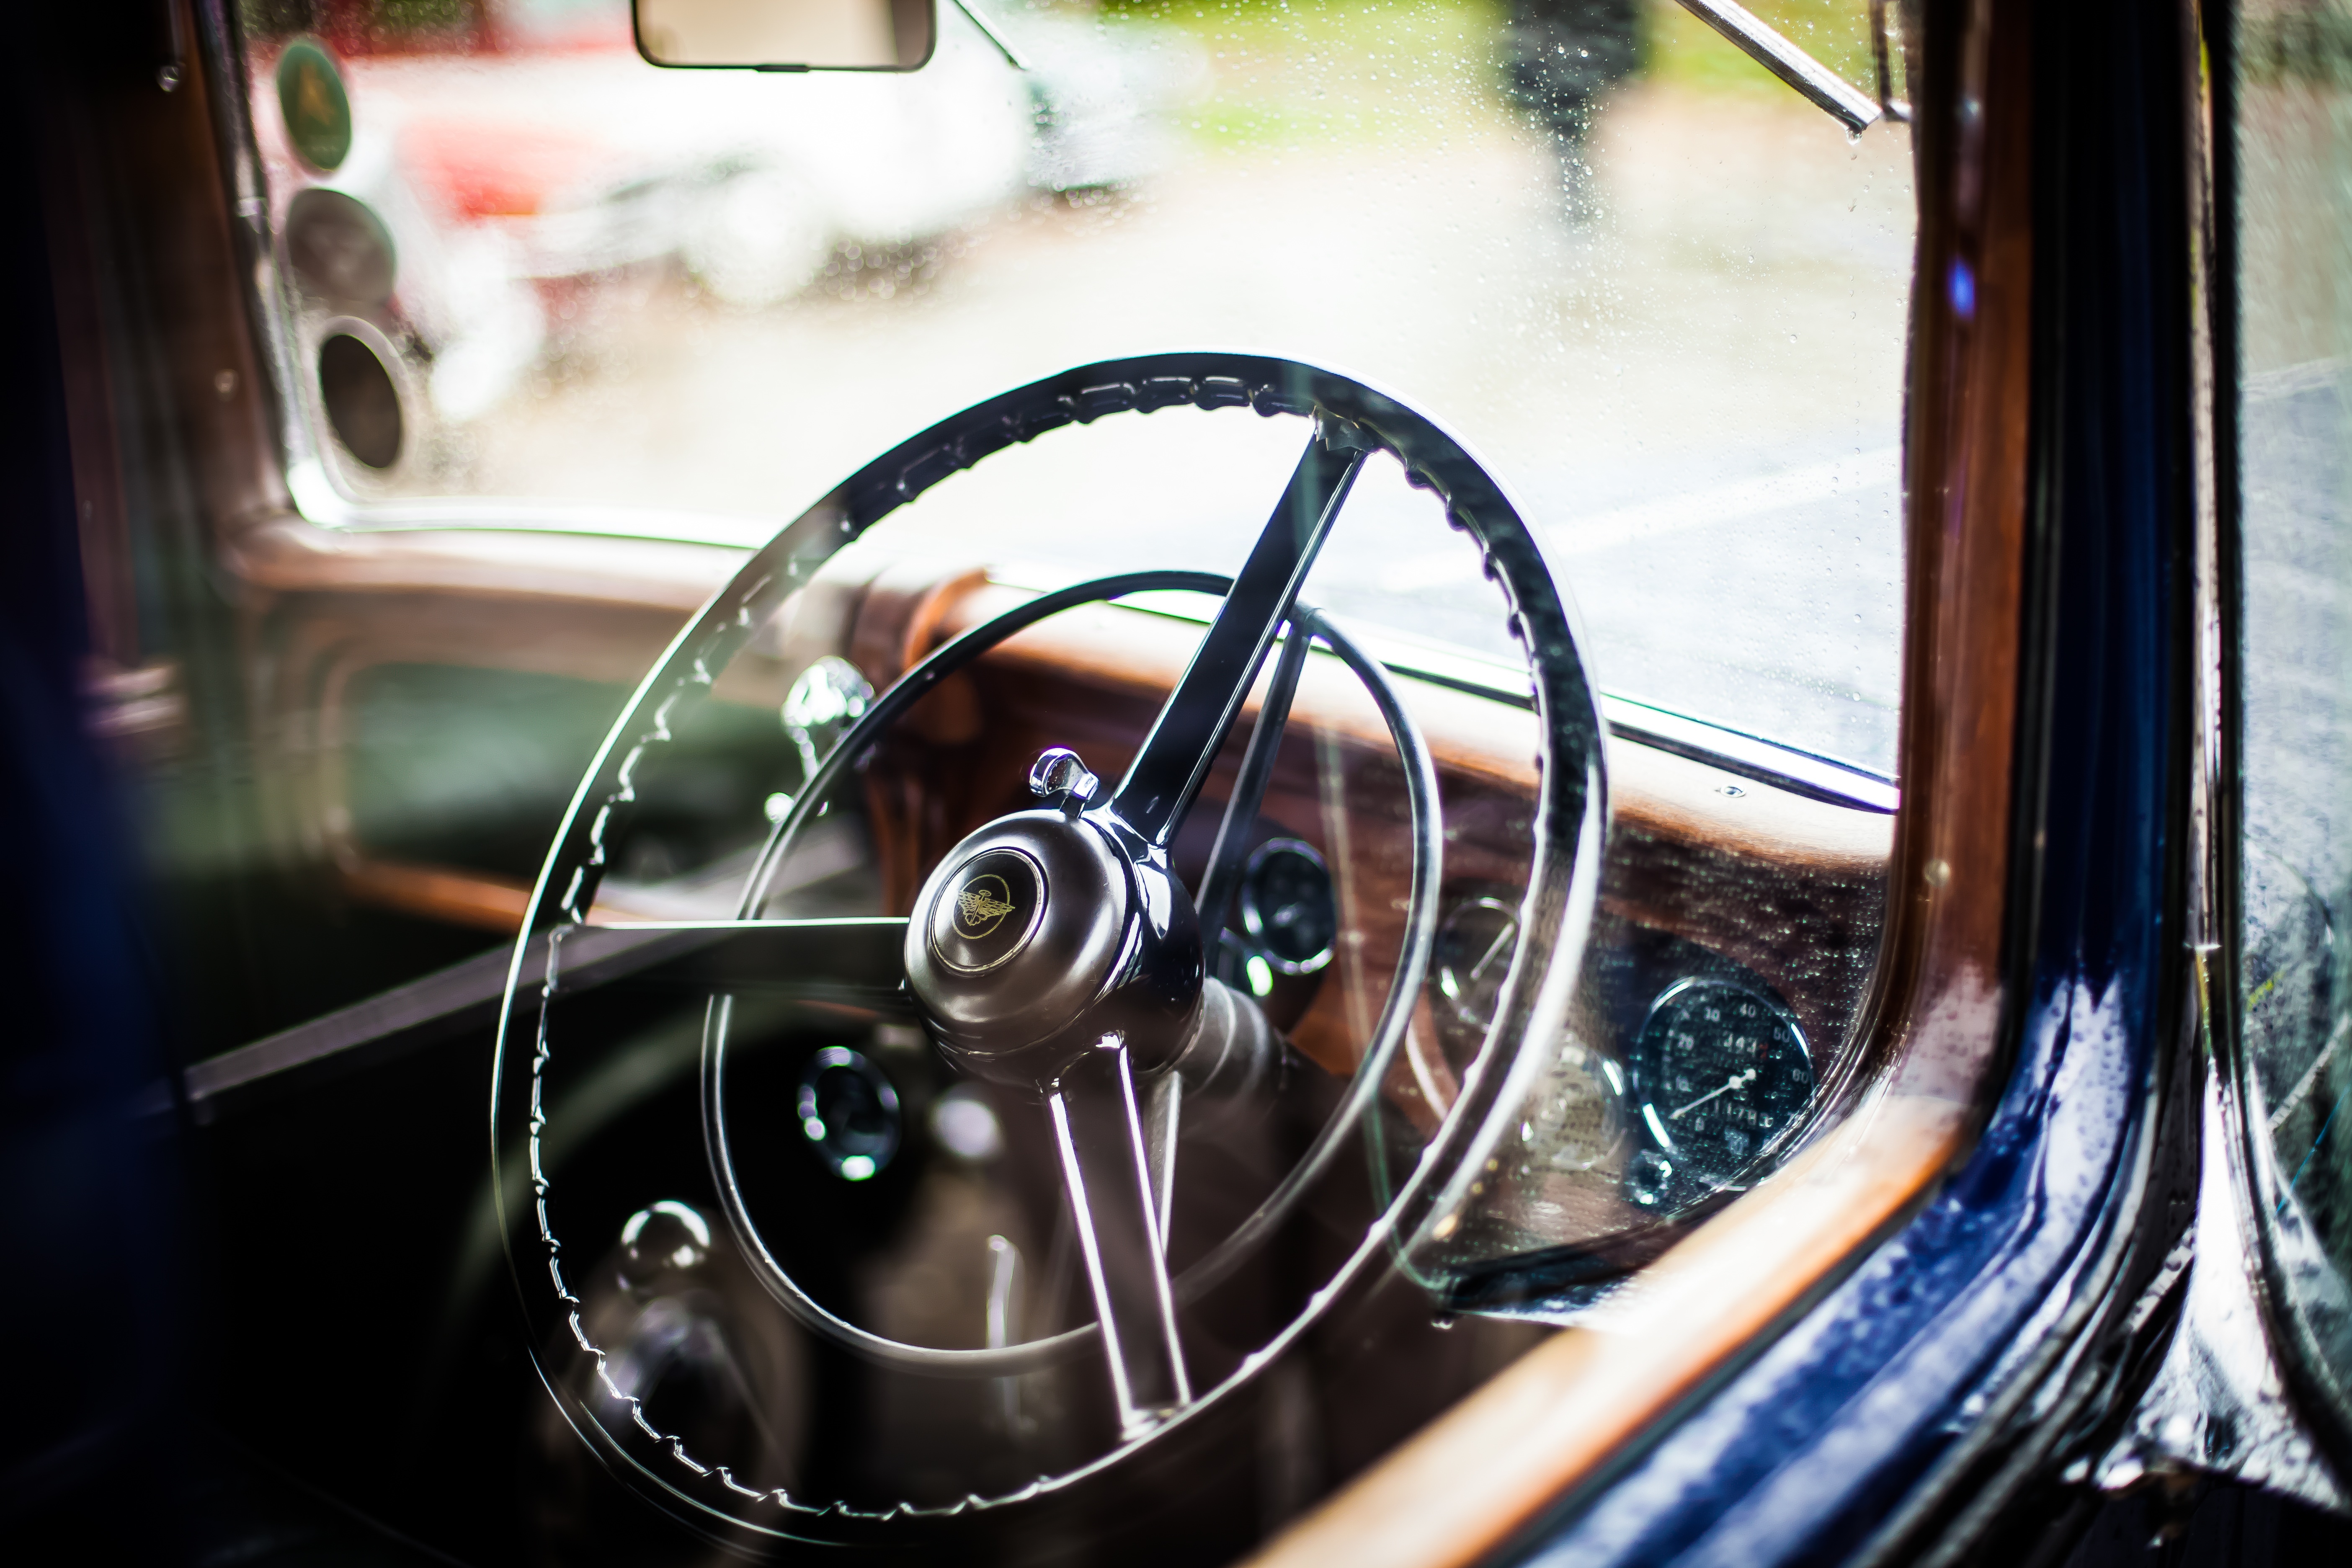
car, wheel, window, vehicle, windshield, steering wheel, dashboard, classic car, motor vehicle, vintage car, classic, antique car, land vehicle, automobile make, automotive design